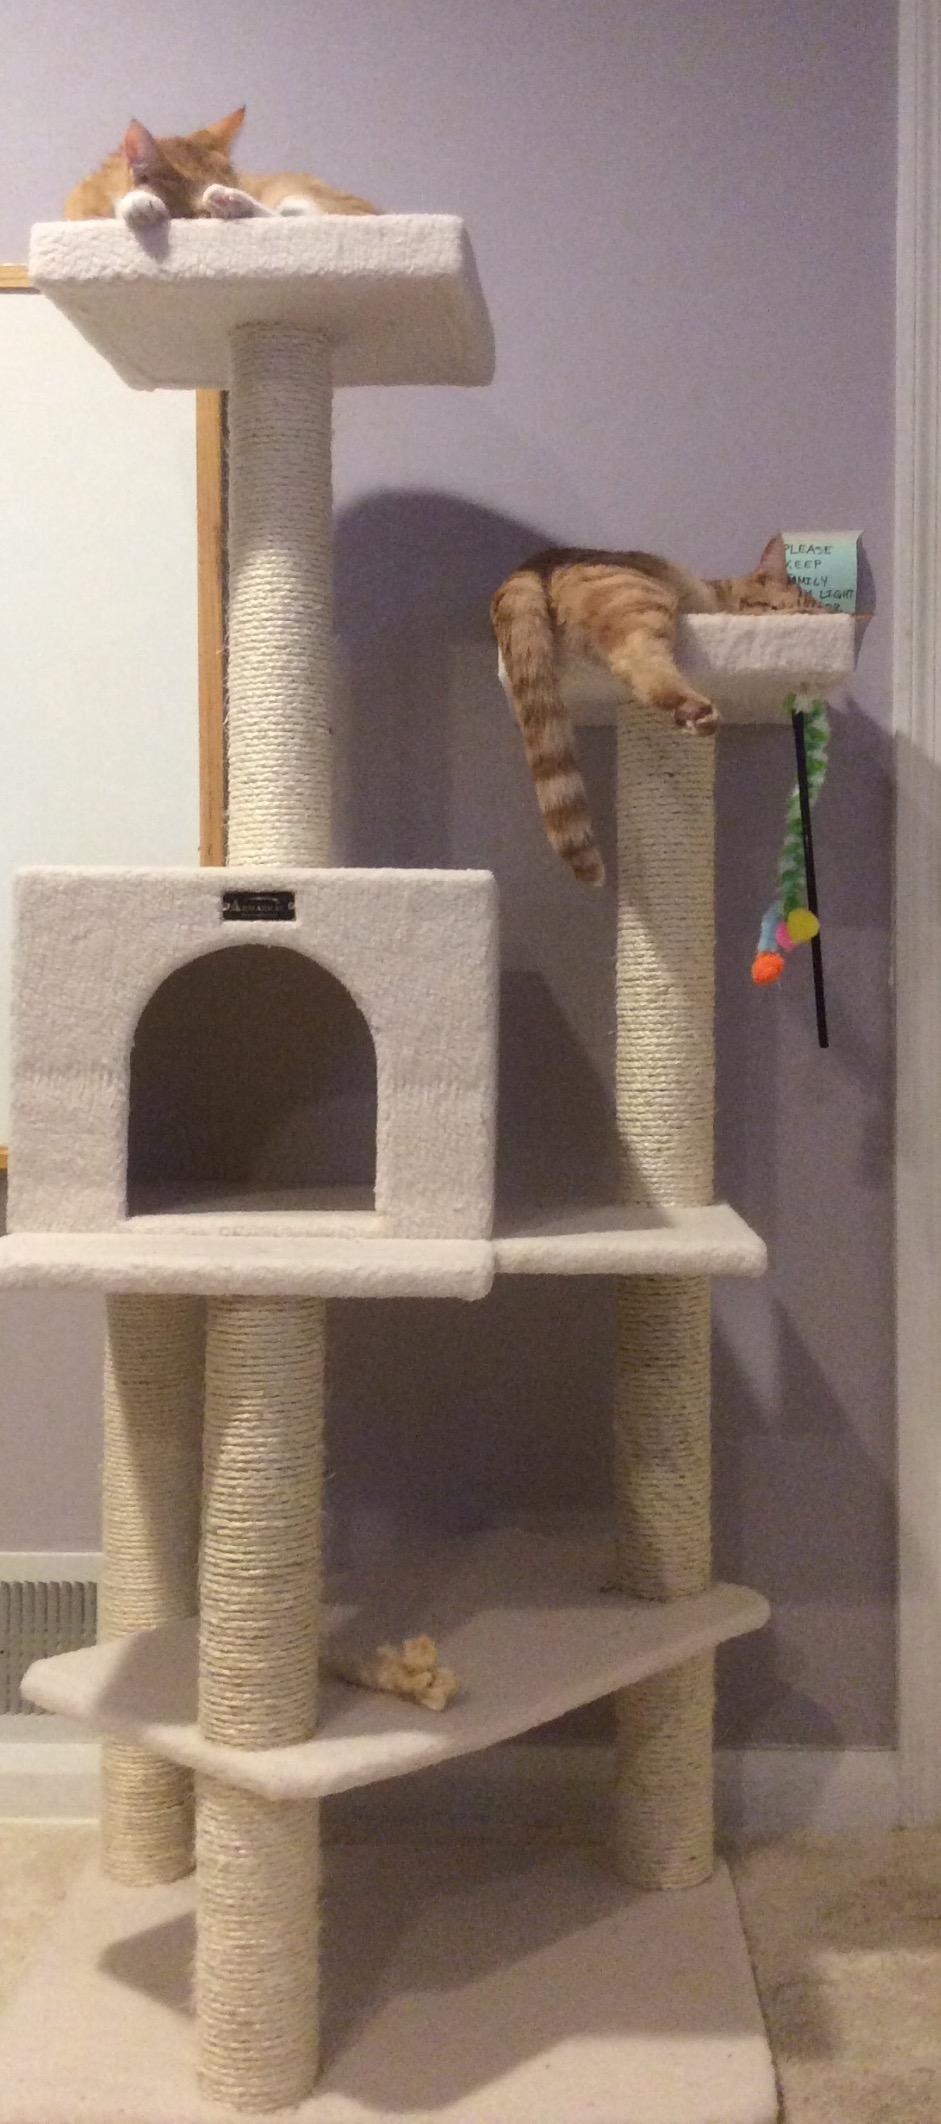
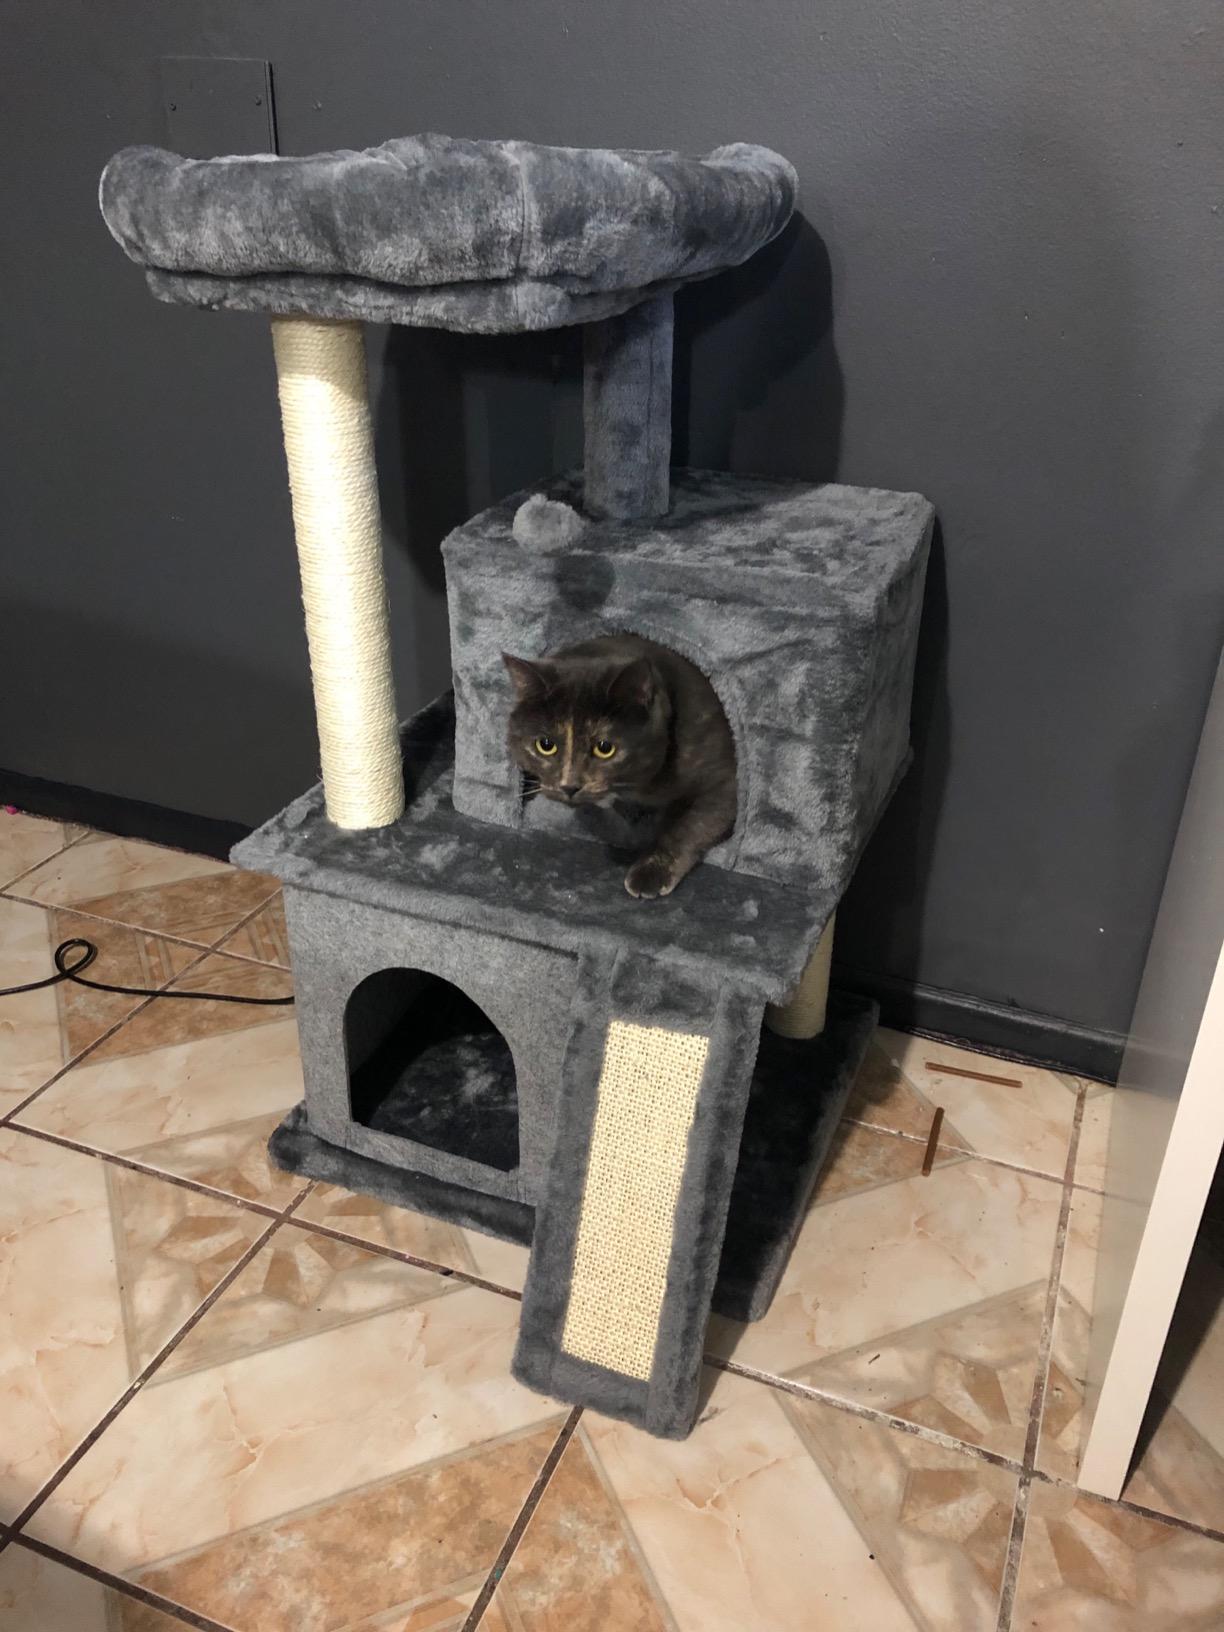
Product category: items_cat tree
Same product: no